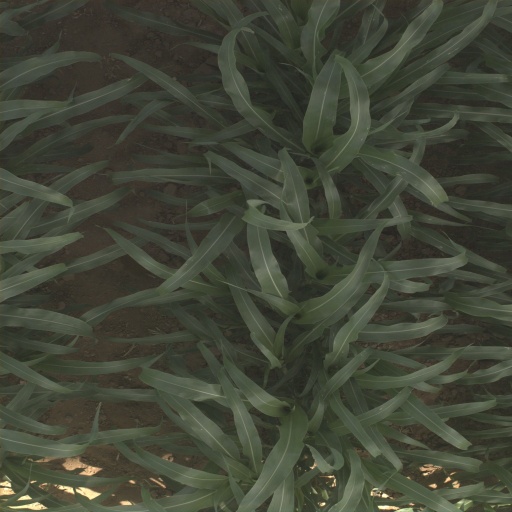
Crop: sorghum